Stanwell

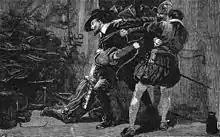
The first secular (and non-royal) owner, of the land representing most of Staines and Stanwell since the Norman Conquest, was Thomas Knyvet, 1st Baron Knyvet.He arrested Guy Fawkes in the cellar of the Houses of Parliament when Fawkes was planting explosives to kill King James VI and I and was convicted of high treason, while rough justice was dispensed on others alleged to have conspired. Knyvet's actions, and those of a Roman Catholic peer who was forewarned, and of Edward Doubleday in preventing this plot from succeeding, are celebrated annually on Bonfire Night. Knyvet often stayed at his earlier acquisition at Stanwell Manor, Stanwell, and rented Knyvett House, on the site of what later became 10 Downing Street, Westminster.

There are two theories regarding the origin of the name "Stanwell". One is that it was named after St Ann(e)'s well in the village, but according to all known records the parish church has always been dedicated to St Mary. The second is that it means 'stone well', referring to stony soil or the adjoining street to the south. The first few letters of the name are the same as in the name of neighbouring Staines-upon-Thames, which also is said to mean 'stones', in the same way as the Great Vowel Shift failed to influence the spelling and pronunciation of the contemporaneously pronounced Stane Streets (i.e. stone streets), the Old English for many of the stone-laid Roman roads in Britain